Borders of Suriname

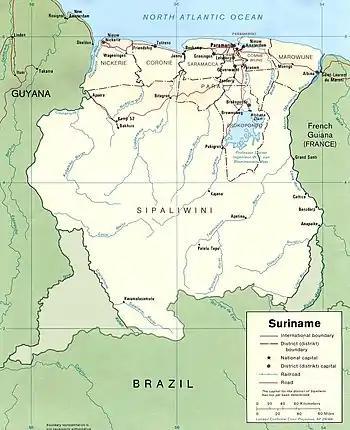
Suriname with the disputed areas.

Robert Schomburgk surveyed British Guiana's borders in 1840. Taking the Courantyne River as the border, he sailed up to which he deemed its source, the Kutari River, in order to delineate the boundary. This became the last agreed upon border between the British and Dutch lands. In 1871, however, Charles Barrington Brown discovered the New River or Upper Courantyne, which he believed was the source of the Courantyne. Thus the New River Triangle dispute was born.